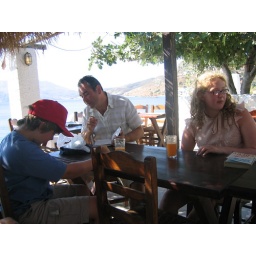
Enjoying one last fresh orange juice and writing in our book x